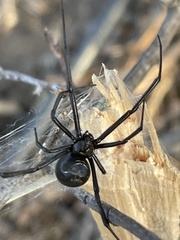
Species: Lactrodectus_hesperus